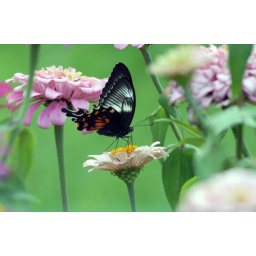
A Colorful butterfly sucks nectar from a pink flower at the parks inside the a local Hospital in Bangalore.